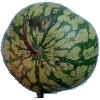
Label: Watermelon 1